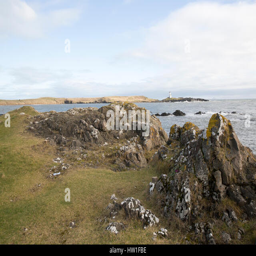
a view across the rocks to the sea